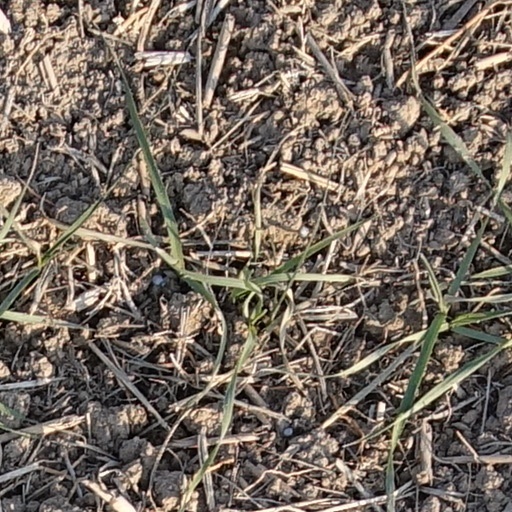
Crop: wheat